Architecture of Kievan Rus'

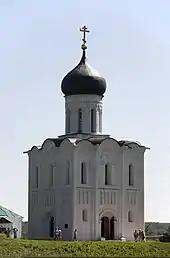
Church of the Intercession on the Nerl (1165), one of the most famous Russian medieval churches.

By the end of the 12th century, the divide of the country was final and new centers of power took the Kievan style and adopted it to their traditions. In the northern principality of Vladimir-Suzdal the local churches were built of white stone. The Suzdal style is also known as "white-stone architecture" (""). The first white-stone church was the St. Boris and Gleb Church commissioned by Yuri Dolgoruky, a church-fortress in Kideksha near Suzdal, at the supposed place of the stay of knyazes Boris and Gleb on their pilgrimage to Kiev. The white-stone churches mark the highest point of pre-Mongolian Rus' architecture. The most important churches in Vladimir are the Assumption Cathedral (built 1158–60, enlarged 1185–98, frescoes 1408) and Cathedral of Saint Demetrius (built 1194–97).